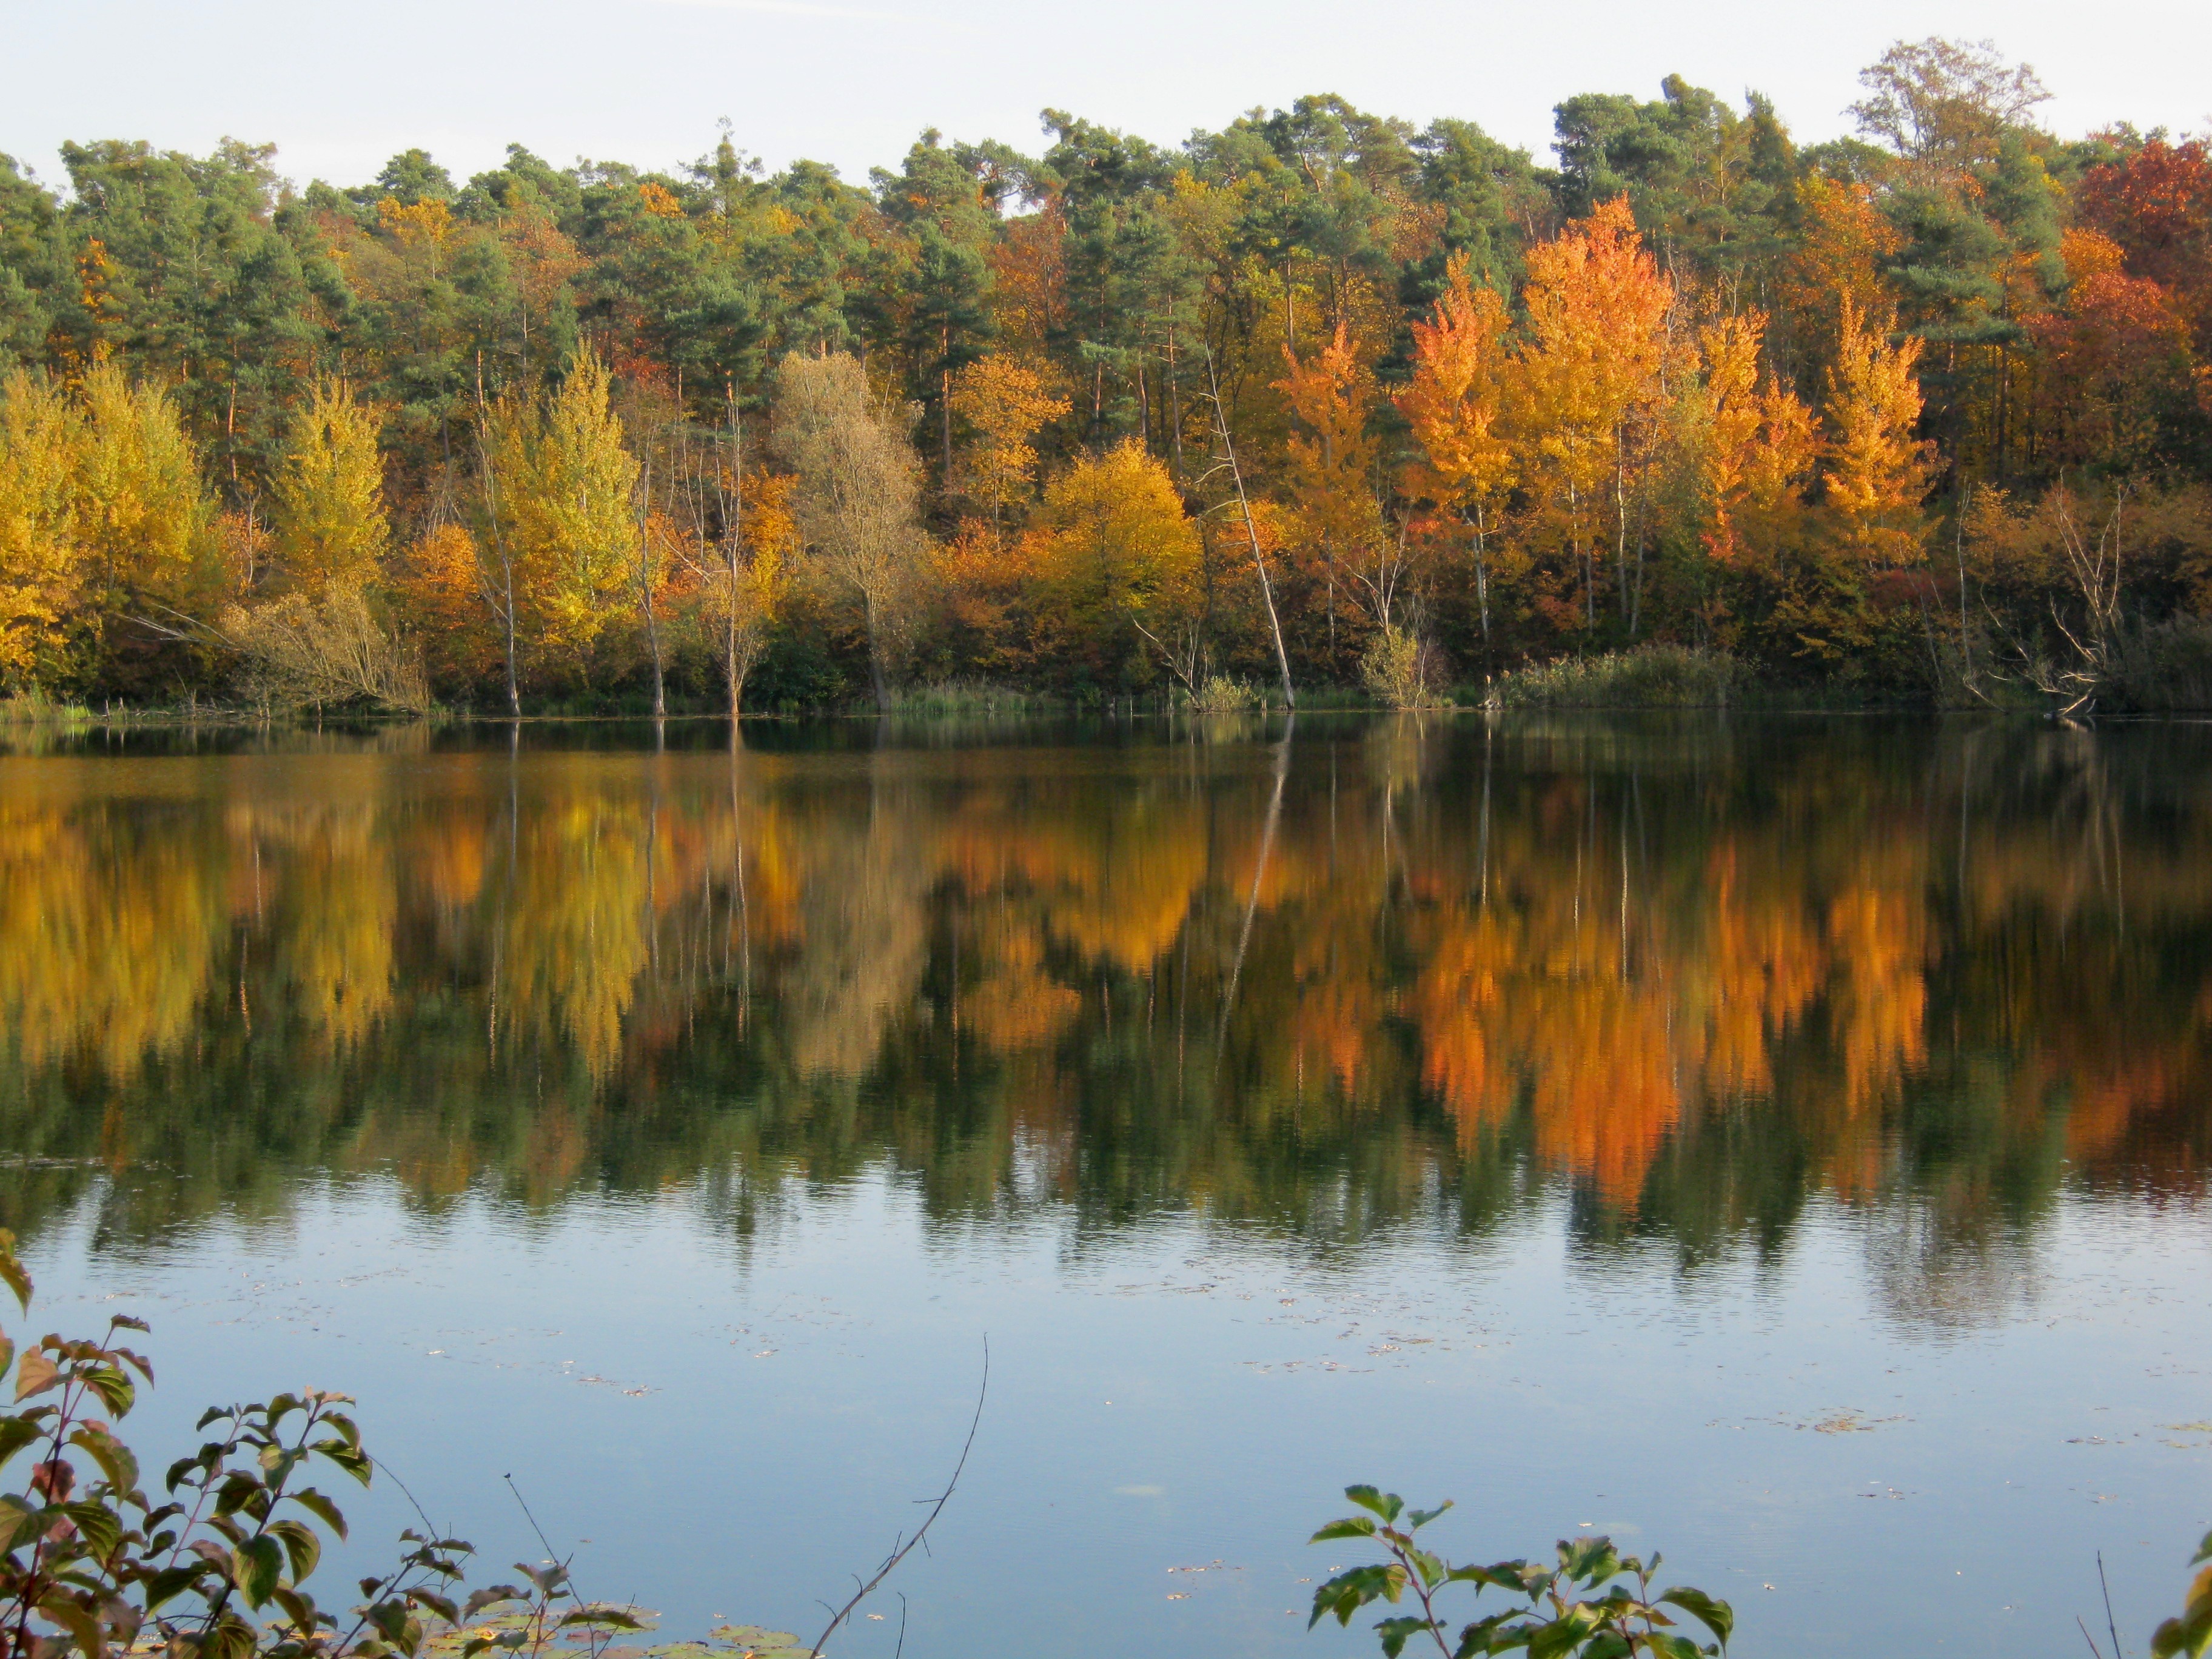
landscape, tree, nature, forest, marsh, wilderness, plant, meadow, morning, leaf, lake, river, pond, golden, reflection, autumn, yellow, season, emerge, leaves, sunny, wetland, woodland, habitat, october, loch, fall color, ecosystem, mirroring, natural environment, atmospheric phenomenon, woody plant, beetle valley forest